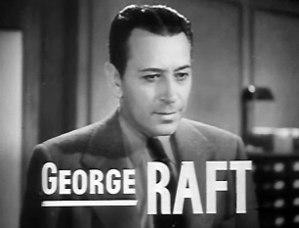
Invisible Stripes est un film américain réalisé par Lloyd Bacon et sorti en 1939.
George Raft né George Ranft le 26 septembre 1901 à New York dans l'état de New York et mort le 24 novembre 1980 à Los Angeles en Californie, est un acteur américain.